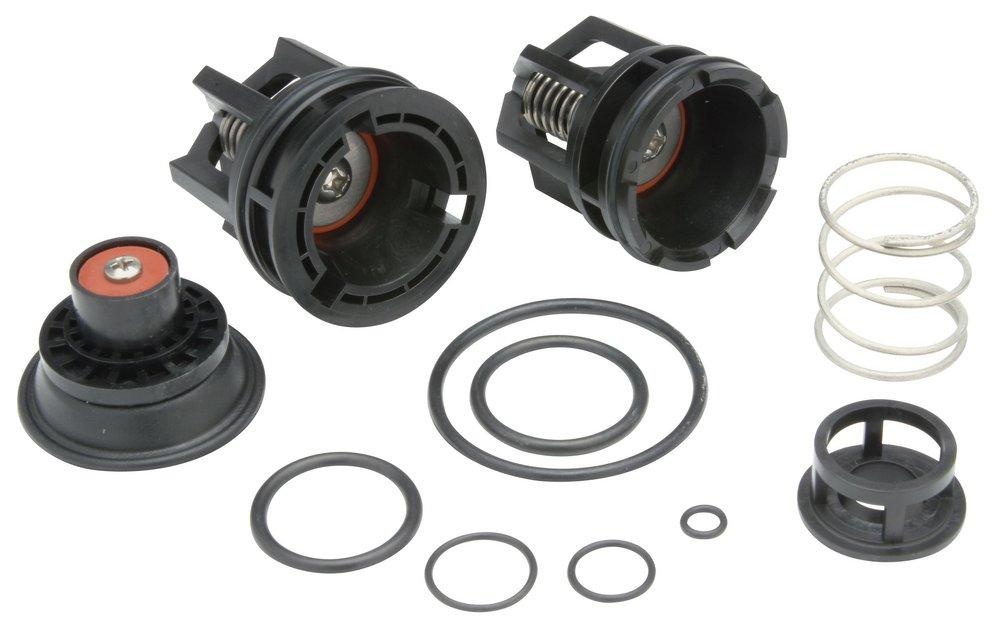
1 in. Valve Repair Kit
1 in. Valve Repair Kit by Ferguson — a dependable choice for westcraft™ applications.
Brand: Ferguson
Category: Hardware > Plumbing > Plumbing Repair Kits > Faucet Repair Kits